Load securing

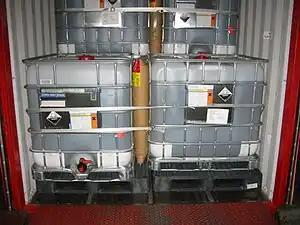
Polyester strapping and dunnage bag application

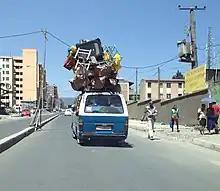
Car in Addis Ababa tying cargo down with straps.

Strapping is used to create a transportable unit. Types of strapping include steel, polyester, polypropylene, nylon, paper, and composites. The type of strap used depends on the requirements, for example, strength, elasticity, ability to withstand various environments, ease of use, safety, and cost. Strapping methods and limits should be according to valid standard, for example EN12195.